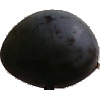
Label: Plum 3